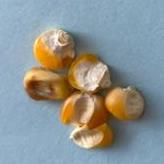
Maize quality: Bad